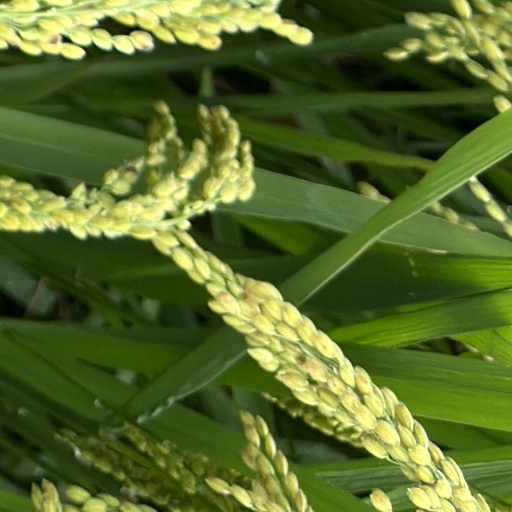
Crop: rice